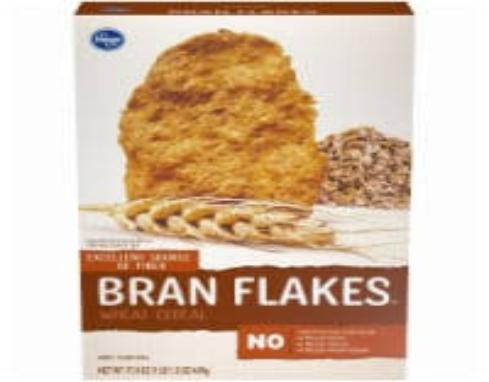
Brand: Bran Flakes
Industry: Food